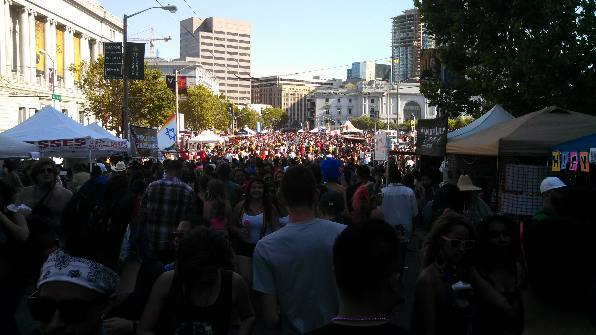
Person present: Yes